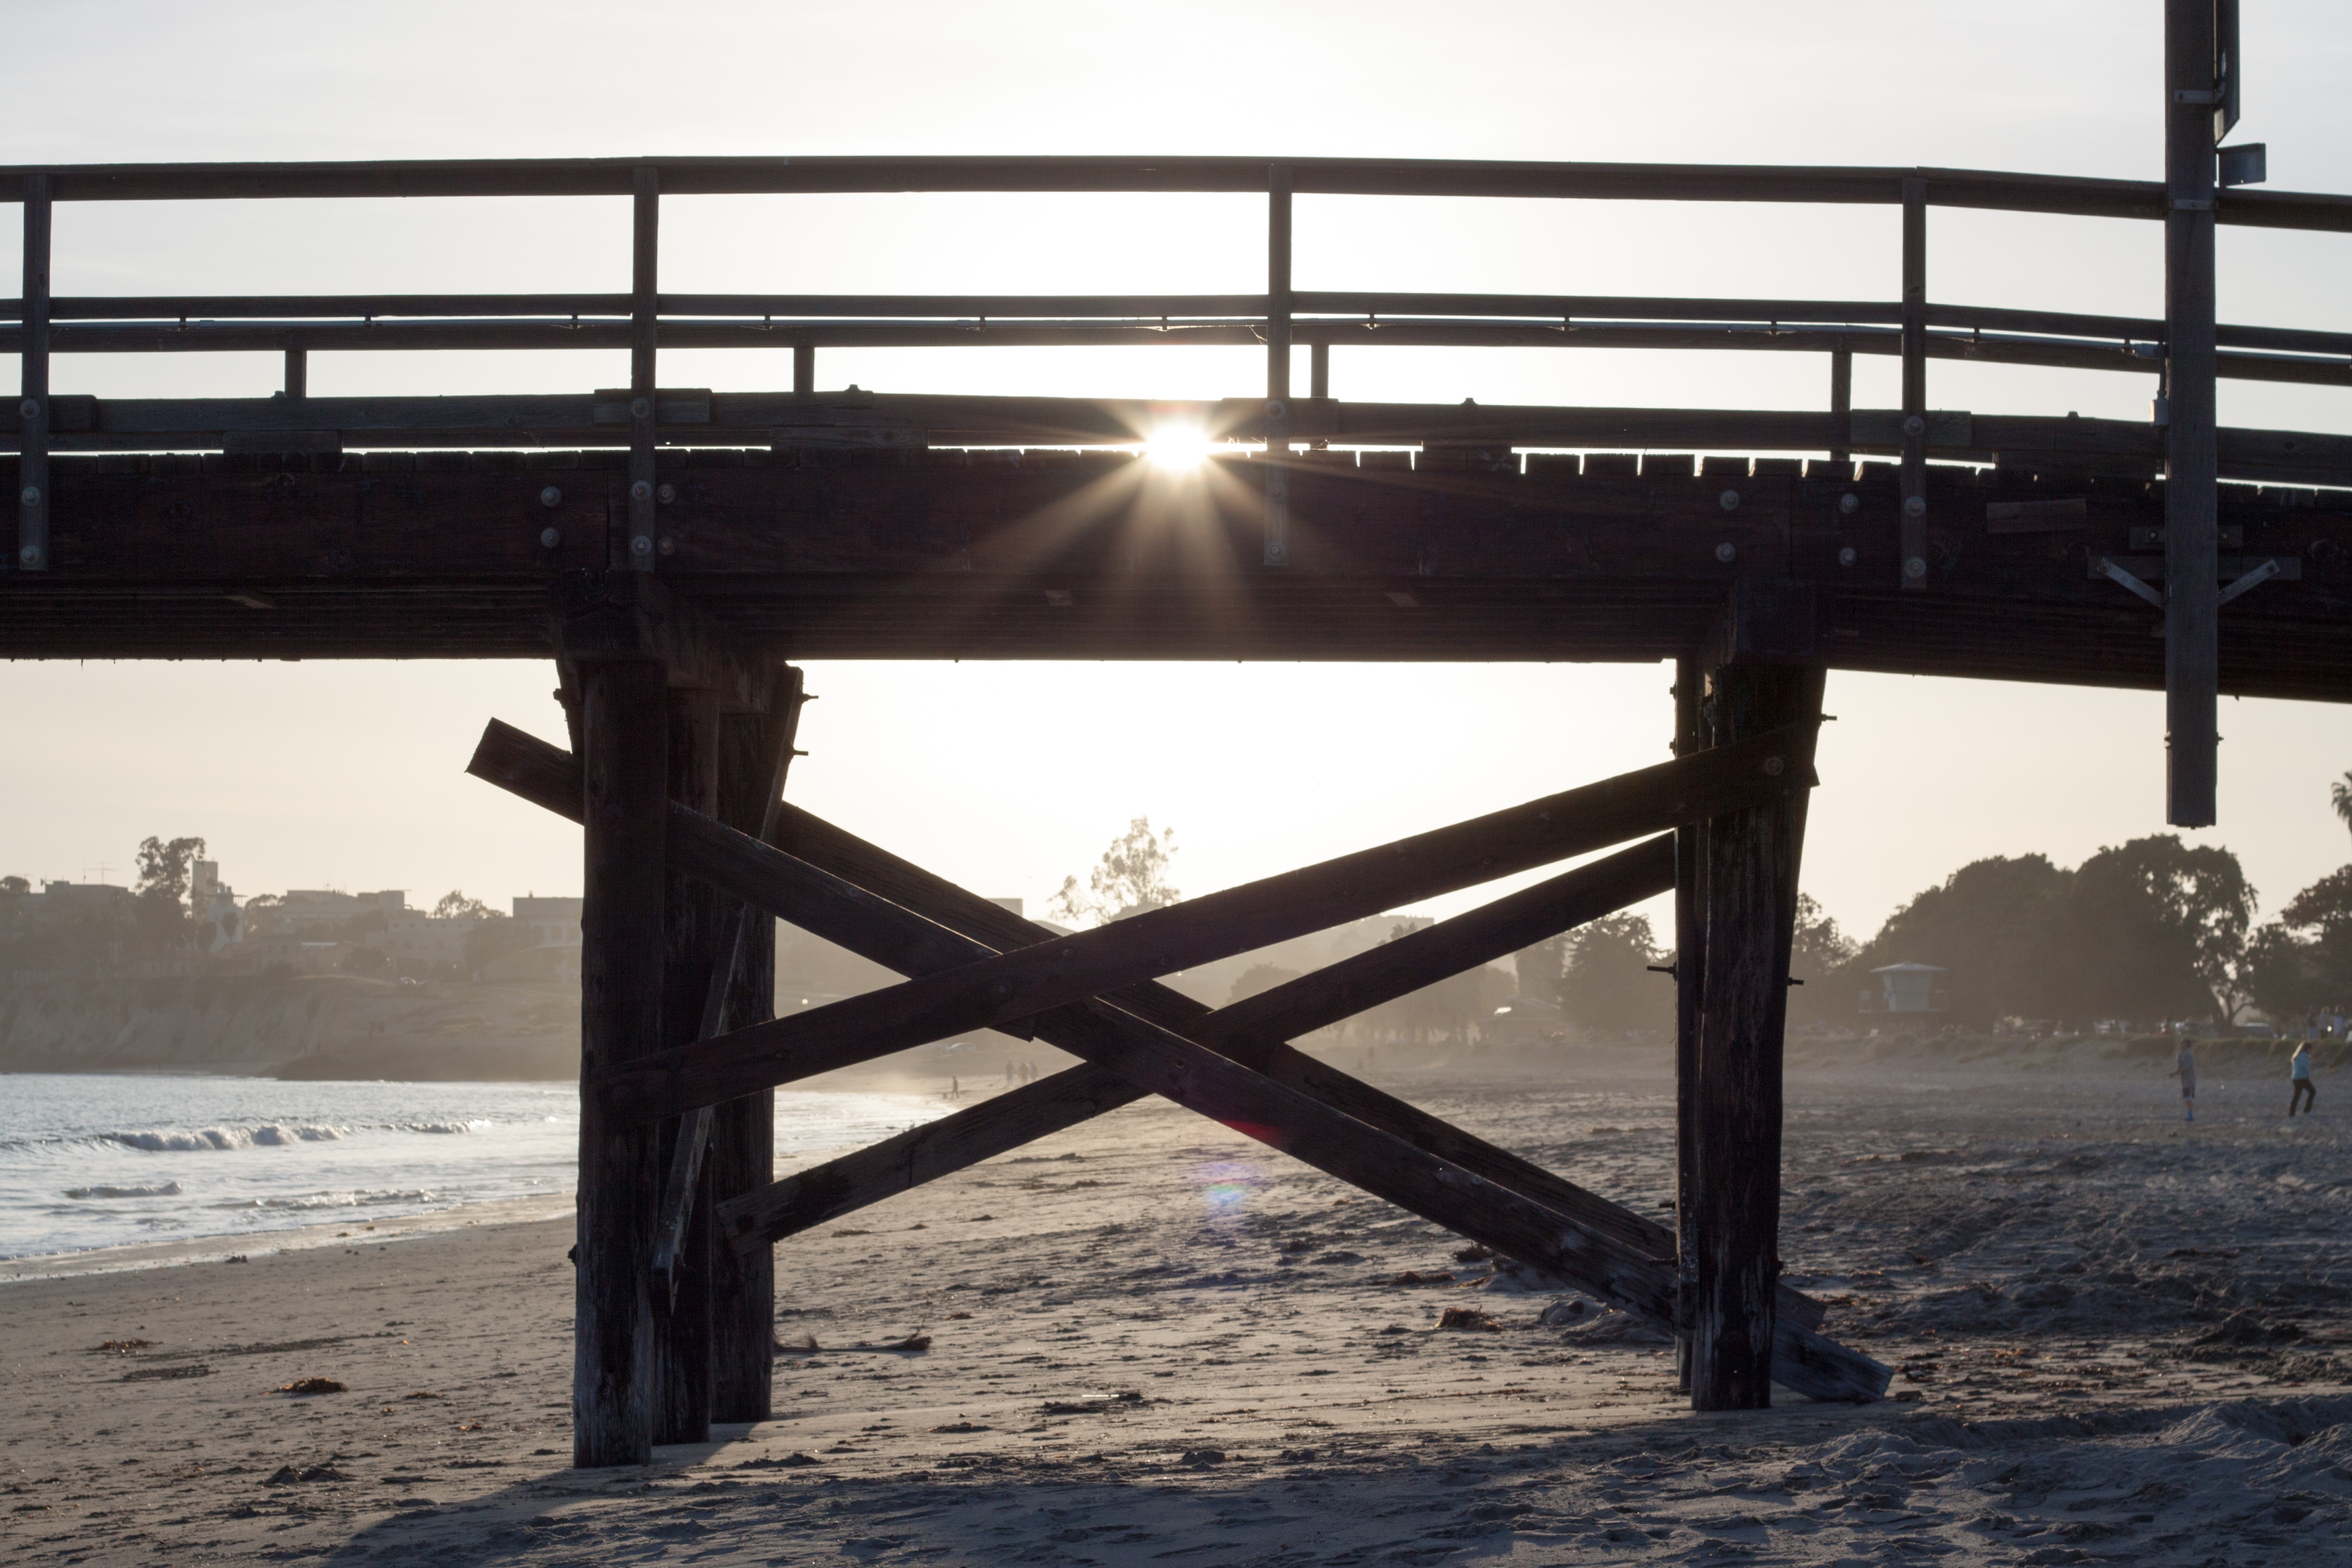
bridge, pier, walkway